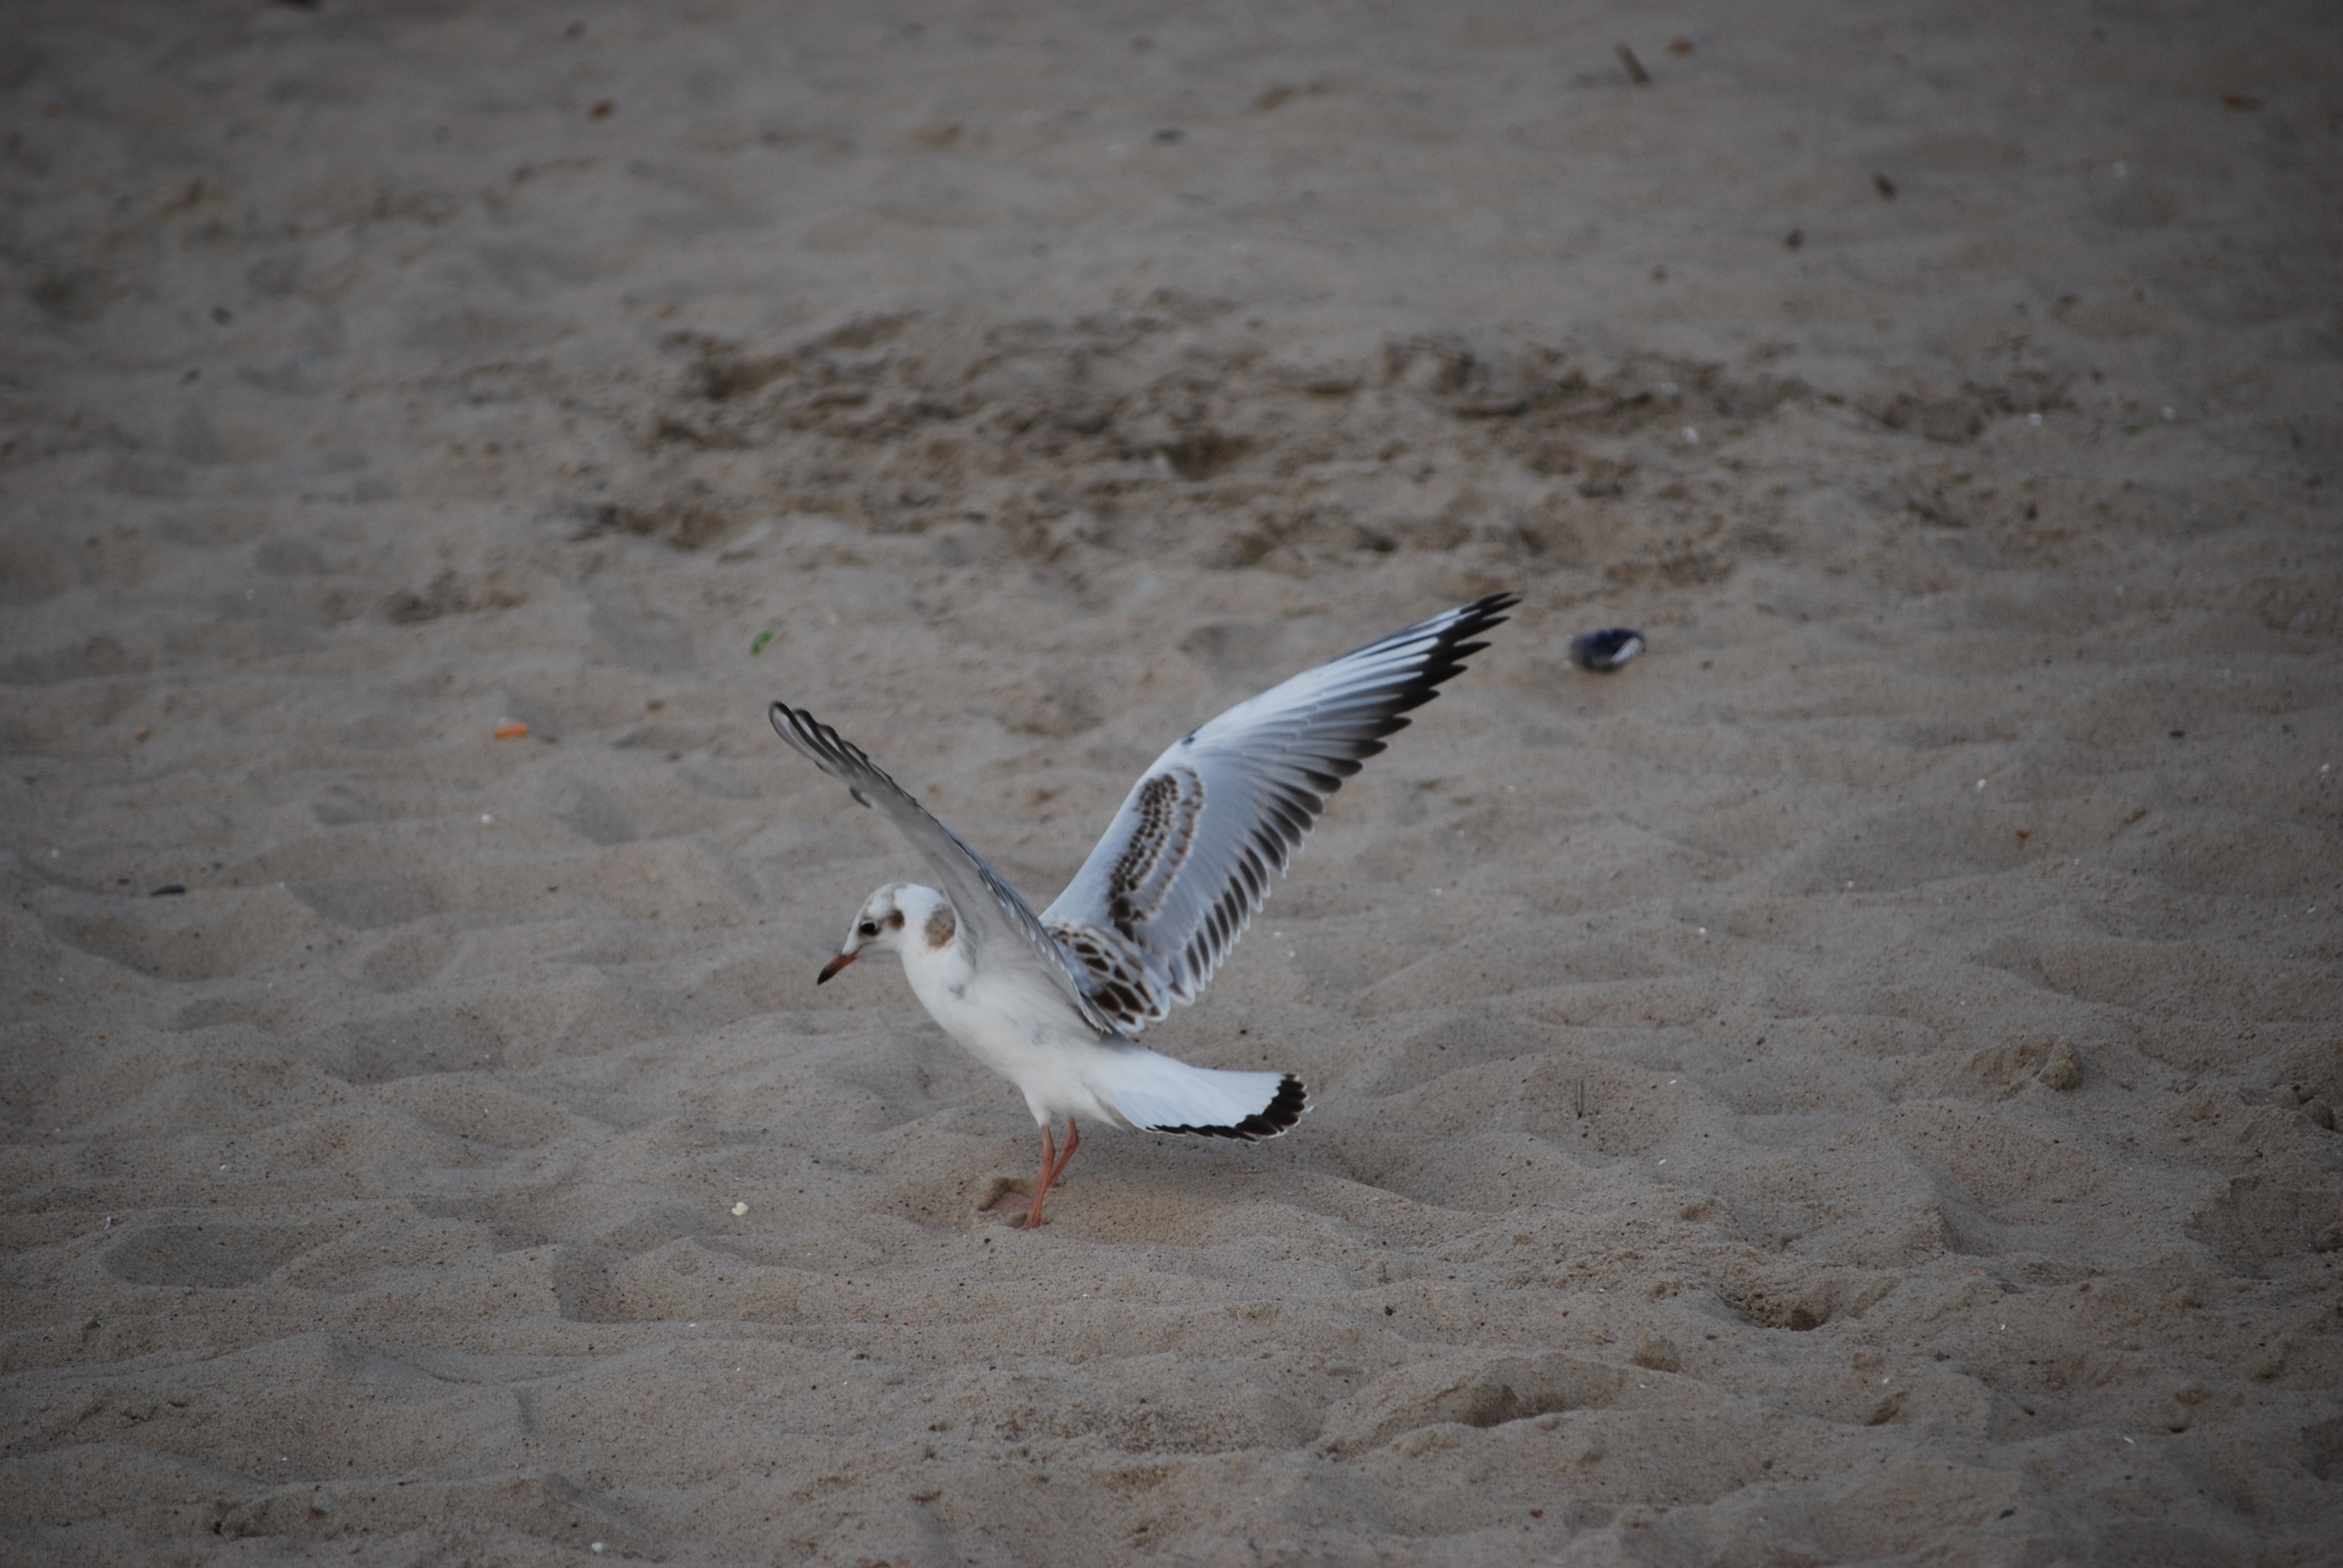
sea, sand, bird, wing, white, seabird, seagull, wildlife, gull, beak, fauna, vertebrate, shorebird, charadriiformes, pigeons and doves